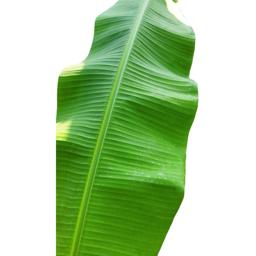
Label: MALBHOG LEAF